Petra Martić

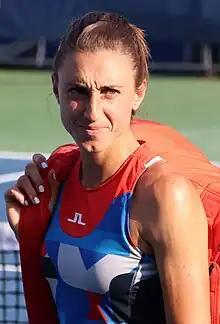
Martić at the 2023 Washington Open

Petra Martić (born 19 January 1991) is a Croatian professional tennis player. She has a career-high singles ranking of world No. 14, achieved in January 2020. Martić has won two singles titles on the WTA Tour, one singles and one doubles tournament on the WTA Challenger Tour, plus four singles and five doubles titles on the ITF Circuit.